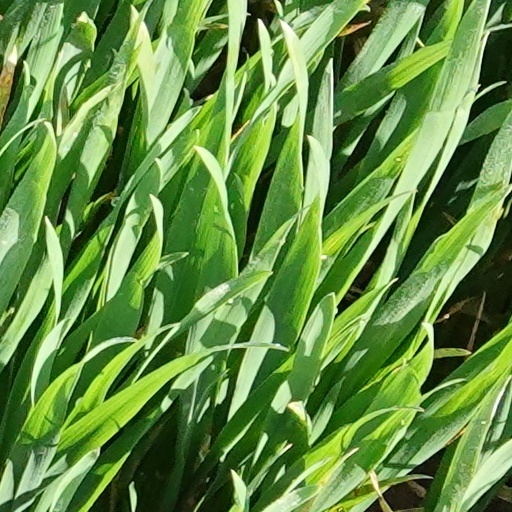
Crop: wheat